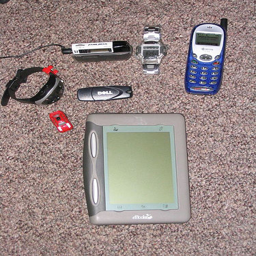
A collection of electronic gadgets are assembled together.
a collection of electronics including a cellular phone and tablet strewn on a rugged floor.
A table with a PDA, cellphone and other devices.
Various electronics and accessories such as cell phone, tablet and usb.
There is some sort of tablet next to a cell phone